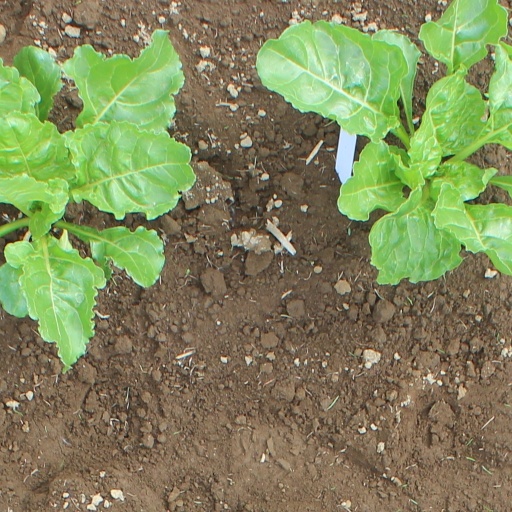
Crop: sugar beet